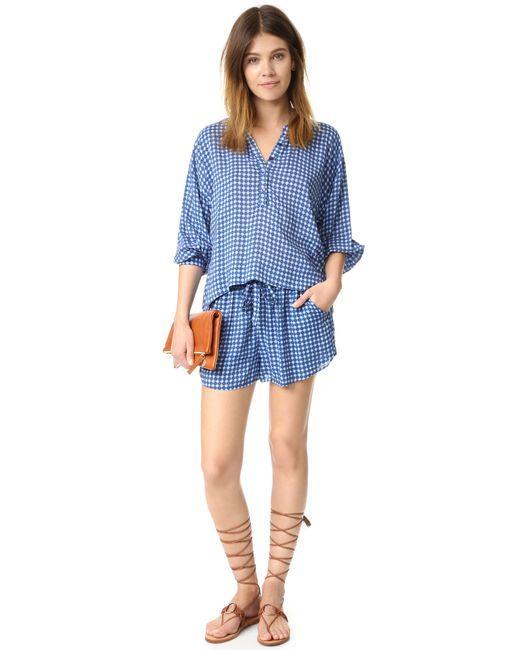
Blaues Karo-Oberteil und Shorts mit V-Ausschnitt für Damen